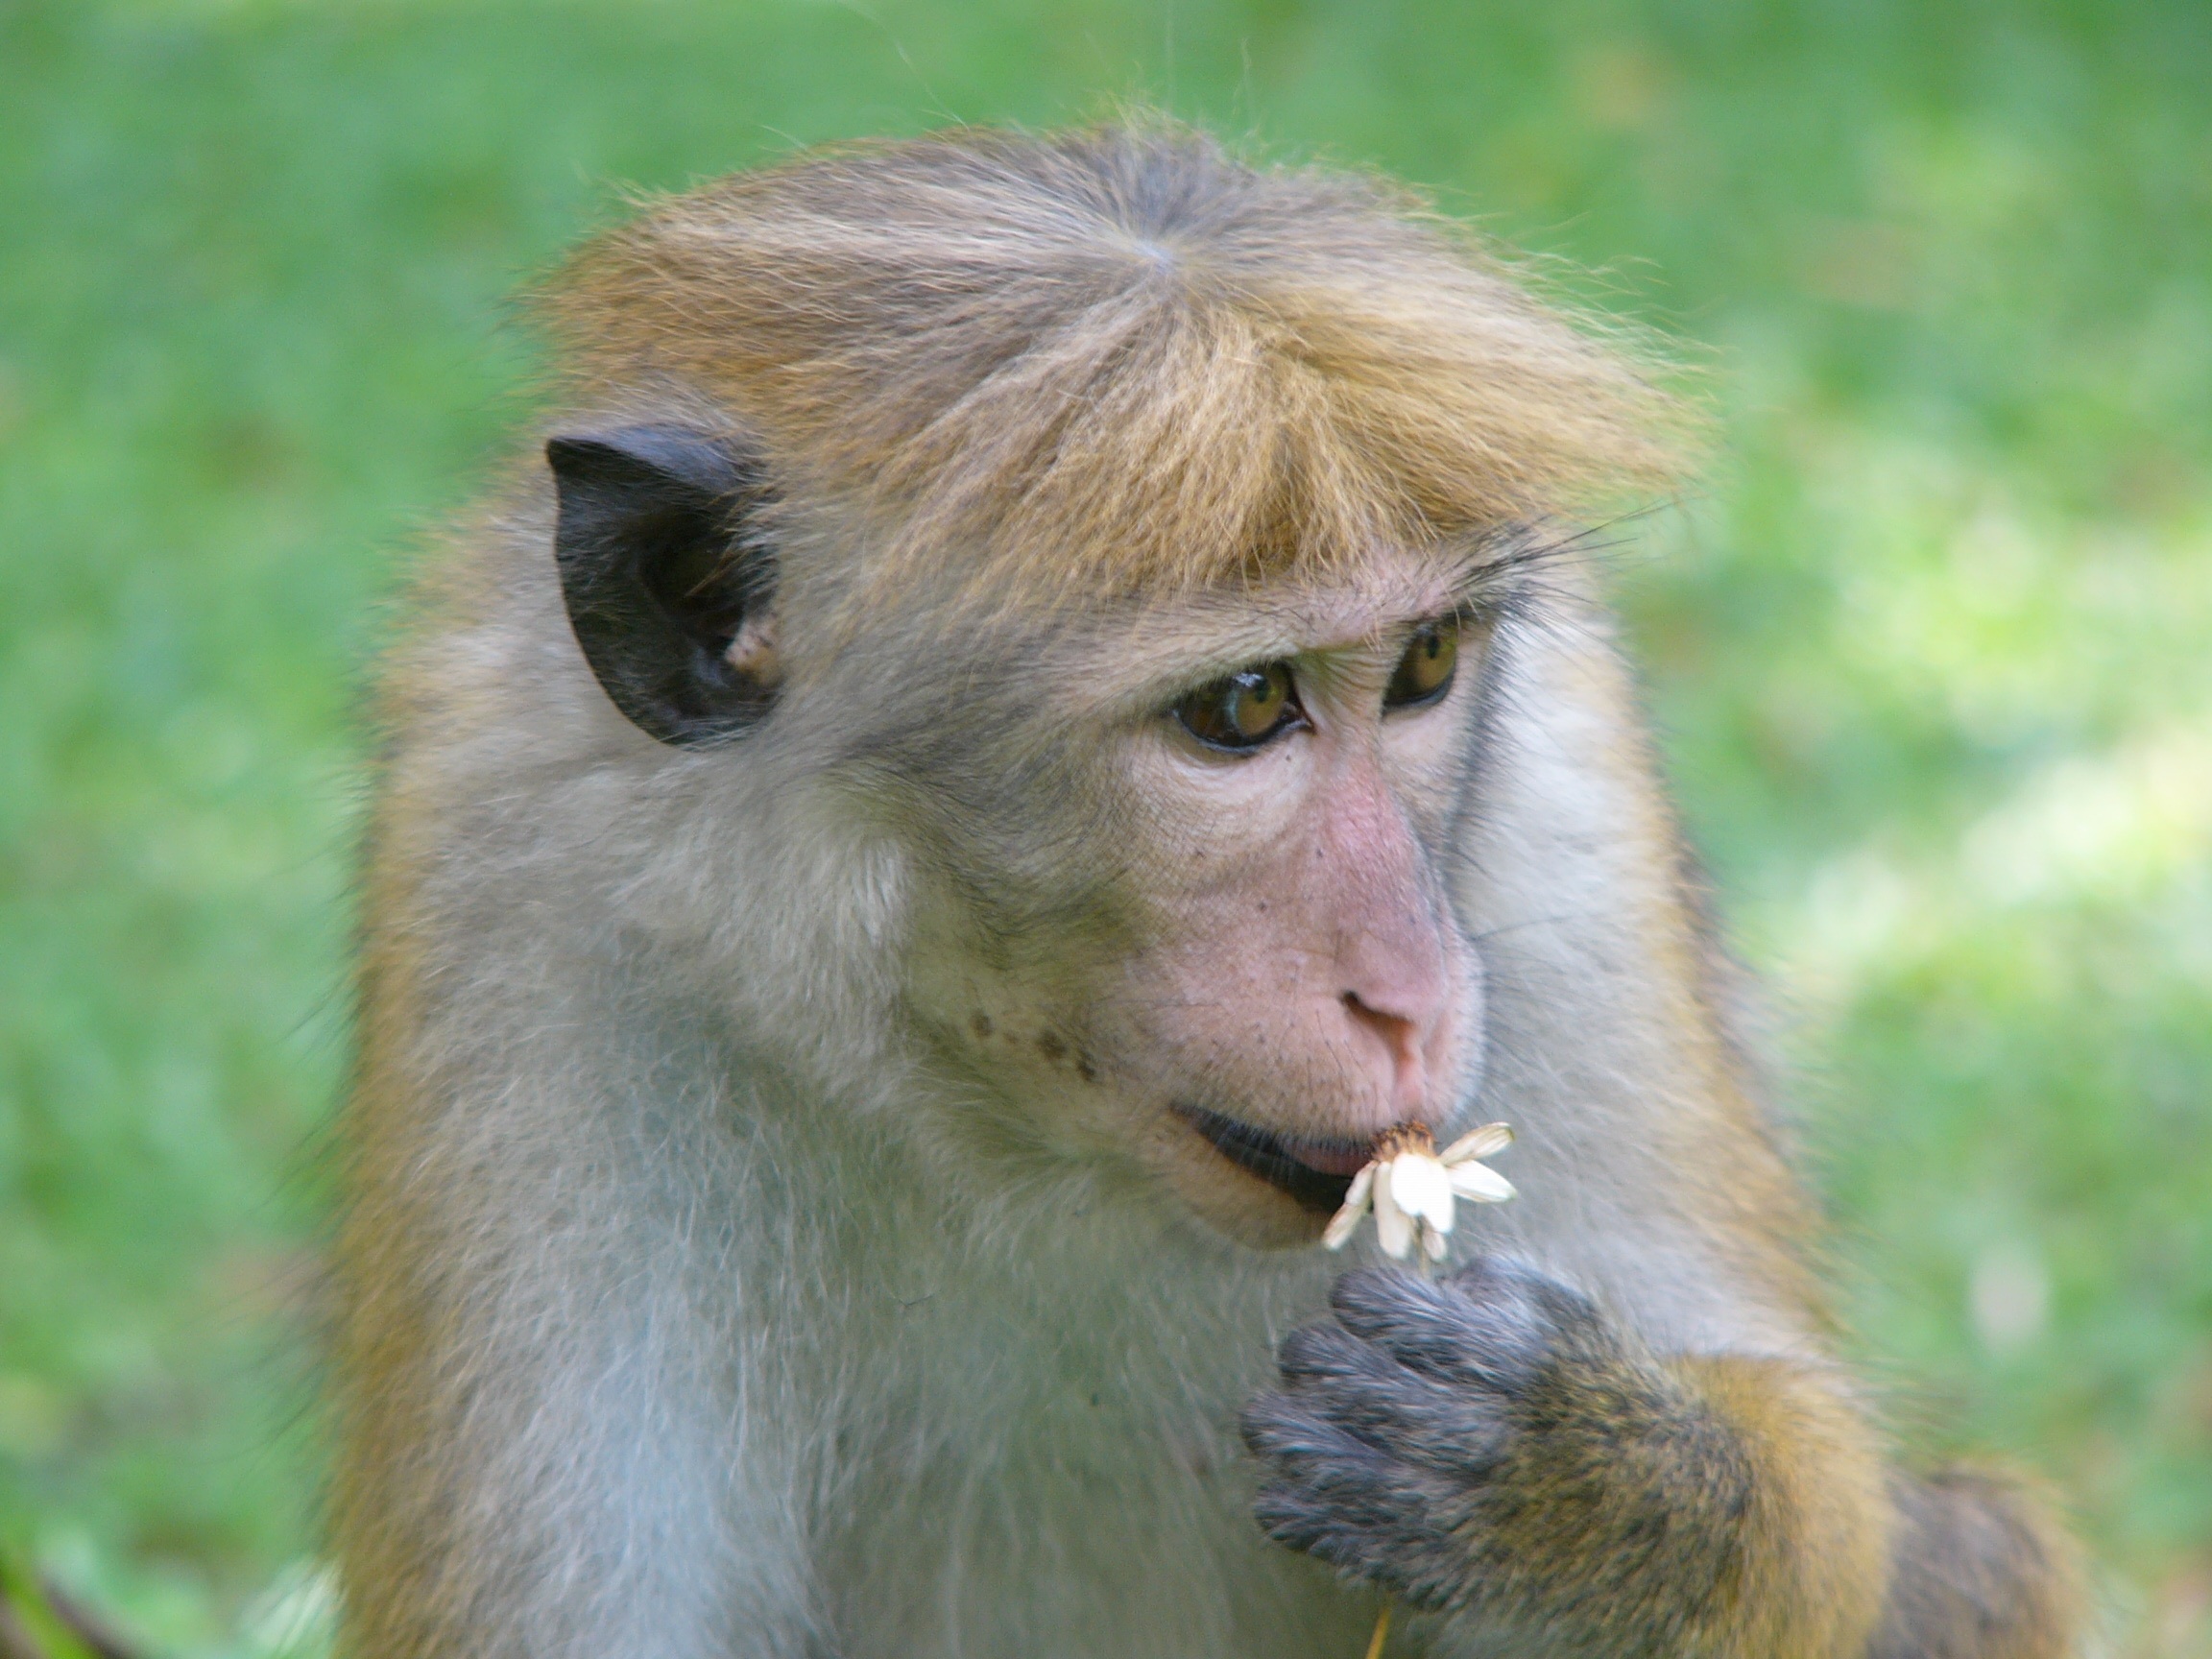
flower, animal, wildlife, wild, mammal, monkey, fauna, primate, vertebrate, sri lanka, macaque, old world monkey, langur, new world monkey, tufted capuchin